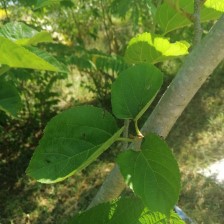
Variety: TaiwanStraberry